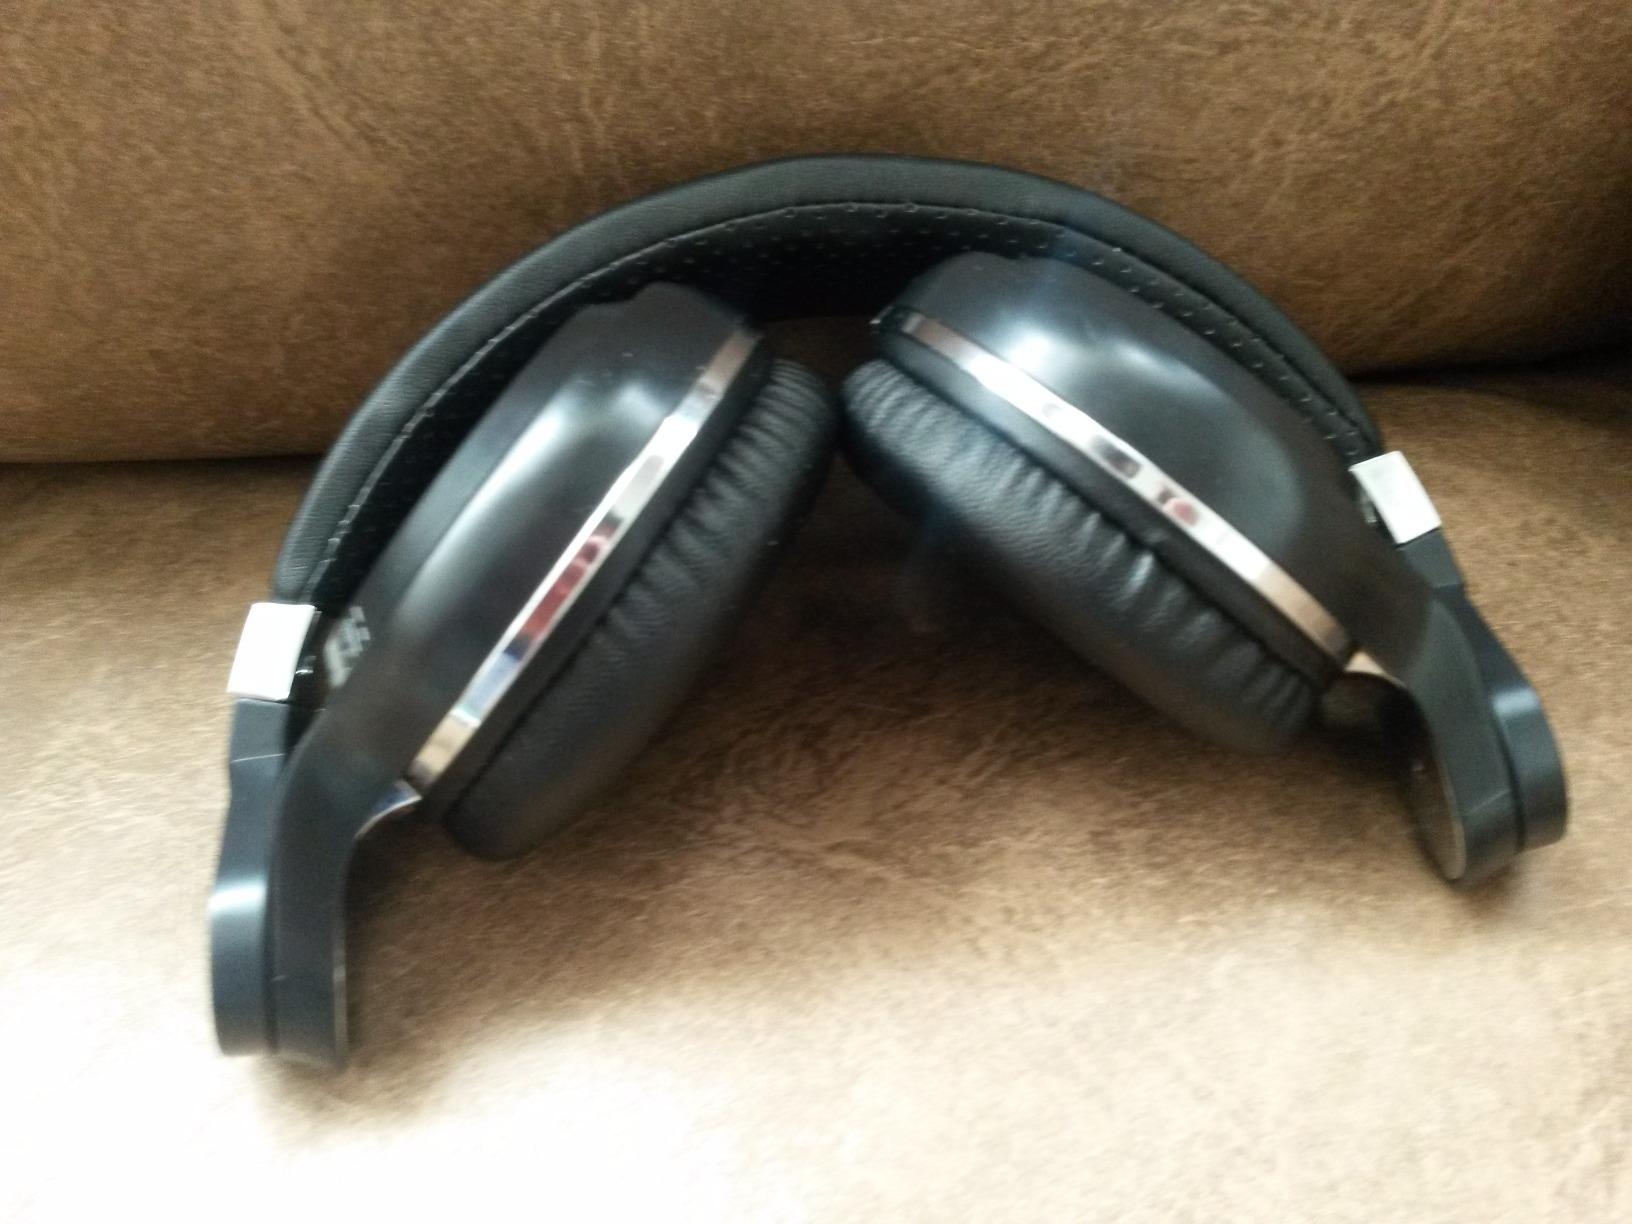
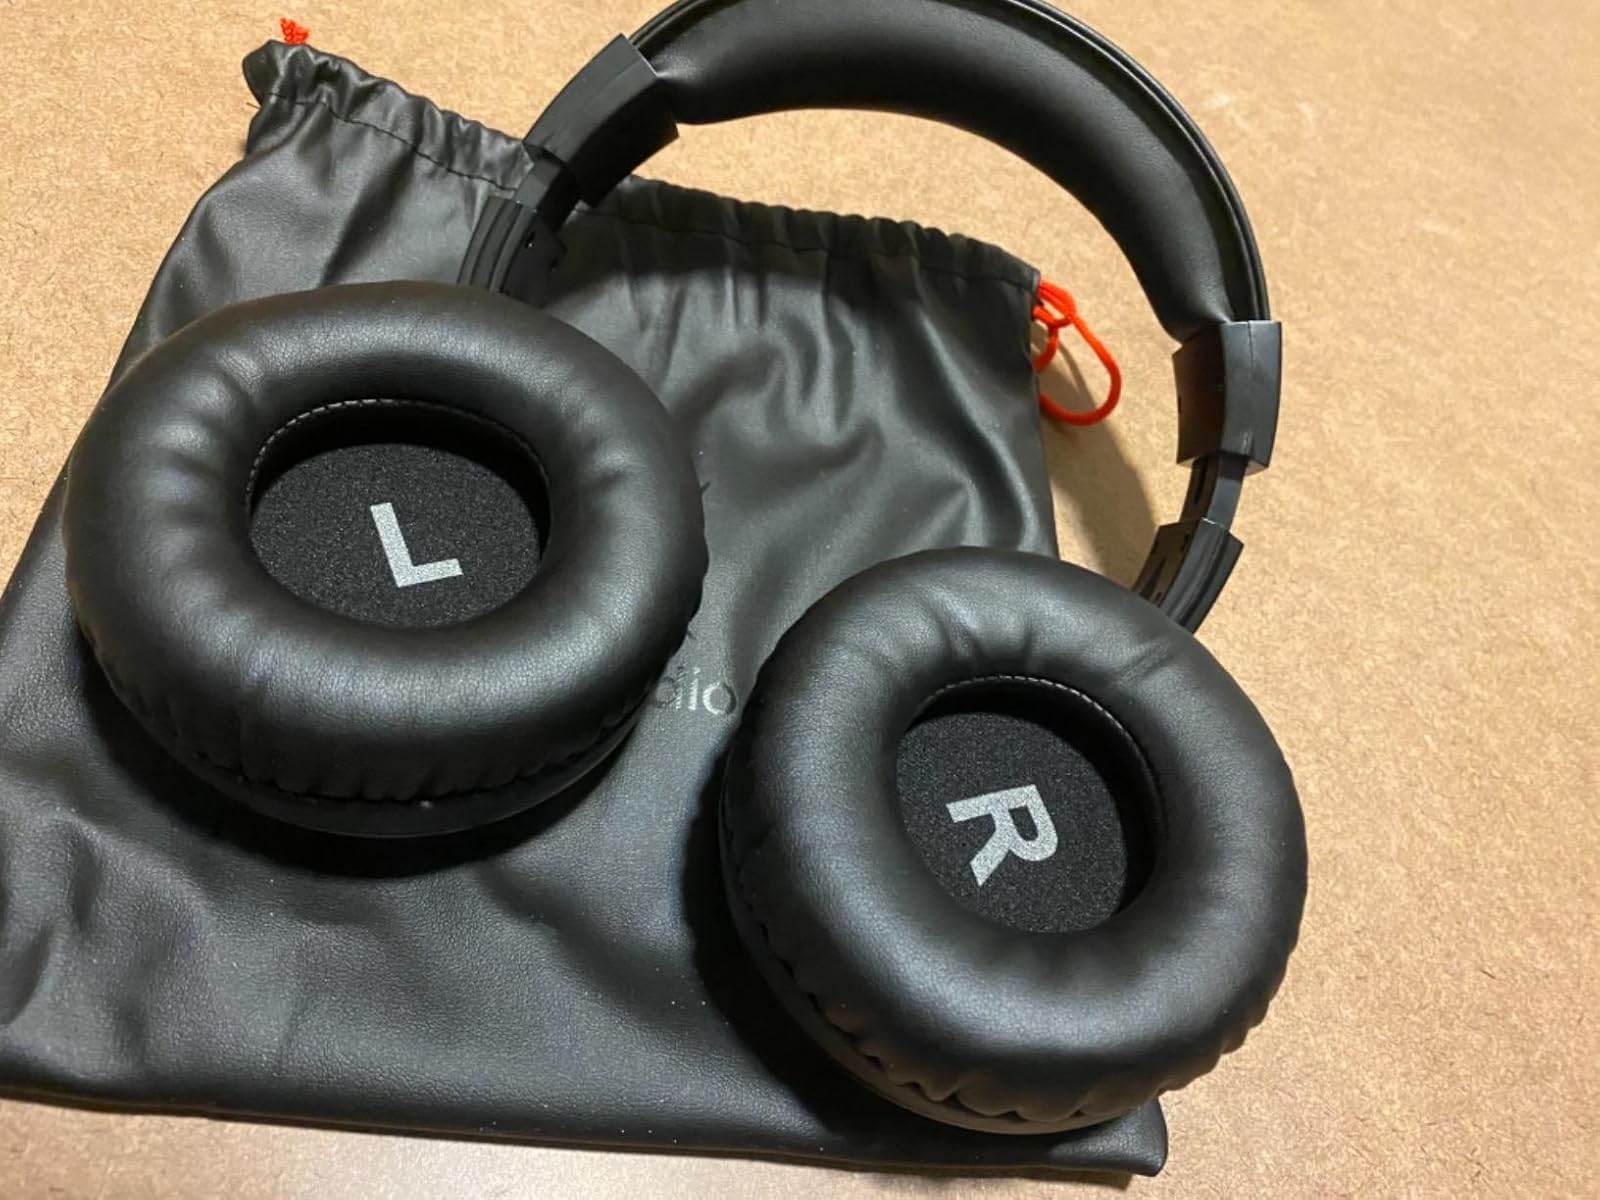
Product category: headphones
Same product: no